Maghanmal Pancholia

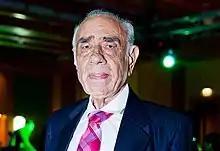

Maghanmal Jethanand Pancholia (24 October 1924 2 September 2019), also known as Maghaba, was a powerful Indian-Emirati businessman, trader, philanthropist and the founder of the Indian High School, Dubai, the first Indian educational institution established in the United Arab Emirates. He was also one of the four businessmen to introduce electricity to Dubai, and the first Indian citizen to be appointed as board member of the Dubai Chamber of Commerce and Industry by Rashid bin Saeed Al Maktoum.